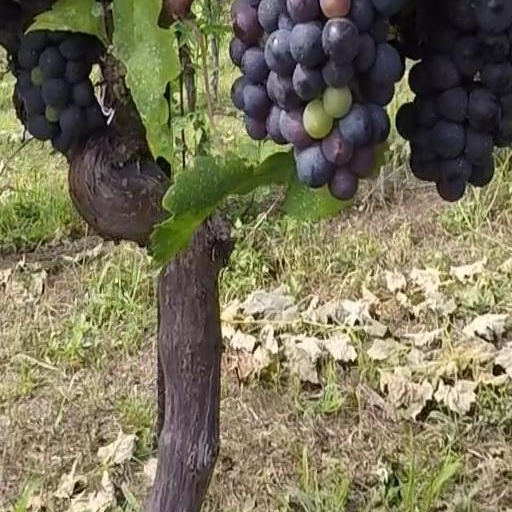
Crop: grape